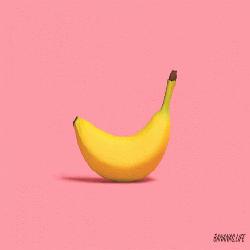
Label: Banana